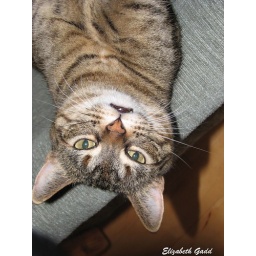
The crazy Rascal cat was climbing all over the chair when I snapped her picture upside-down.